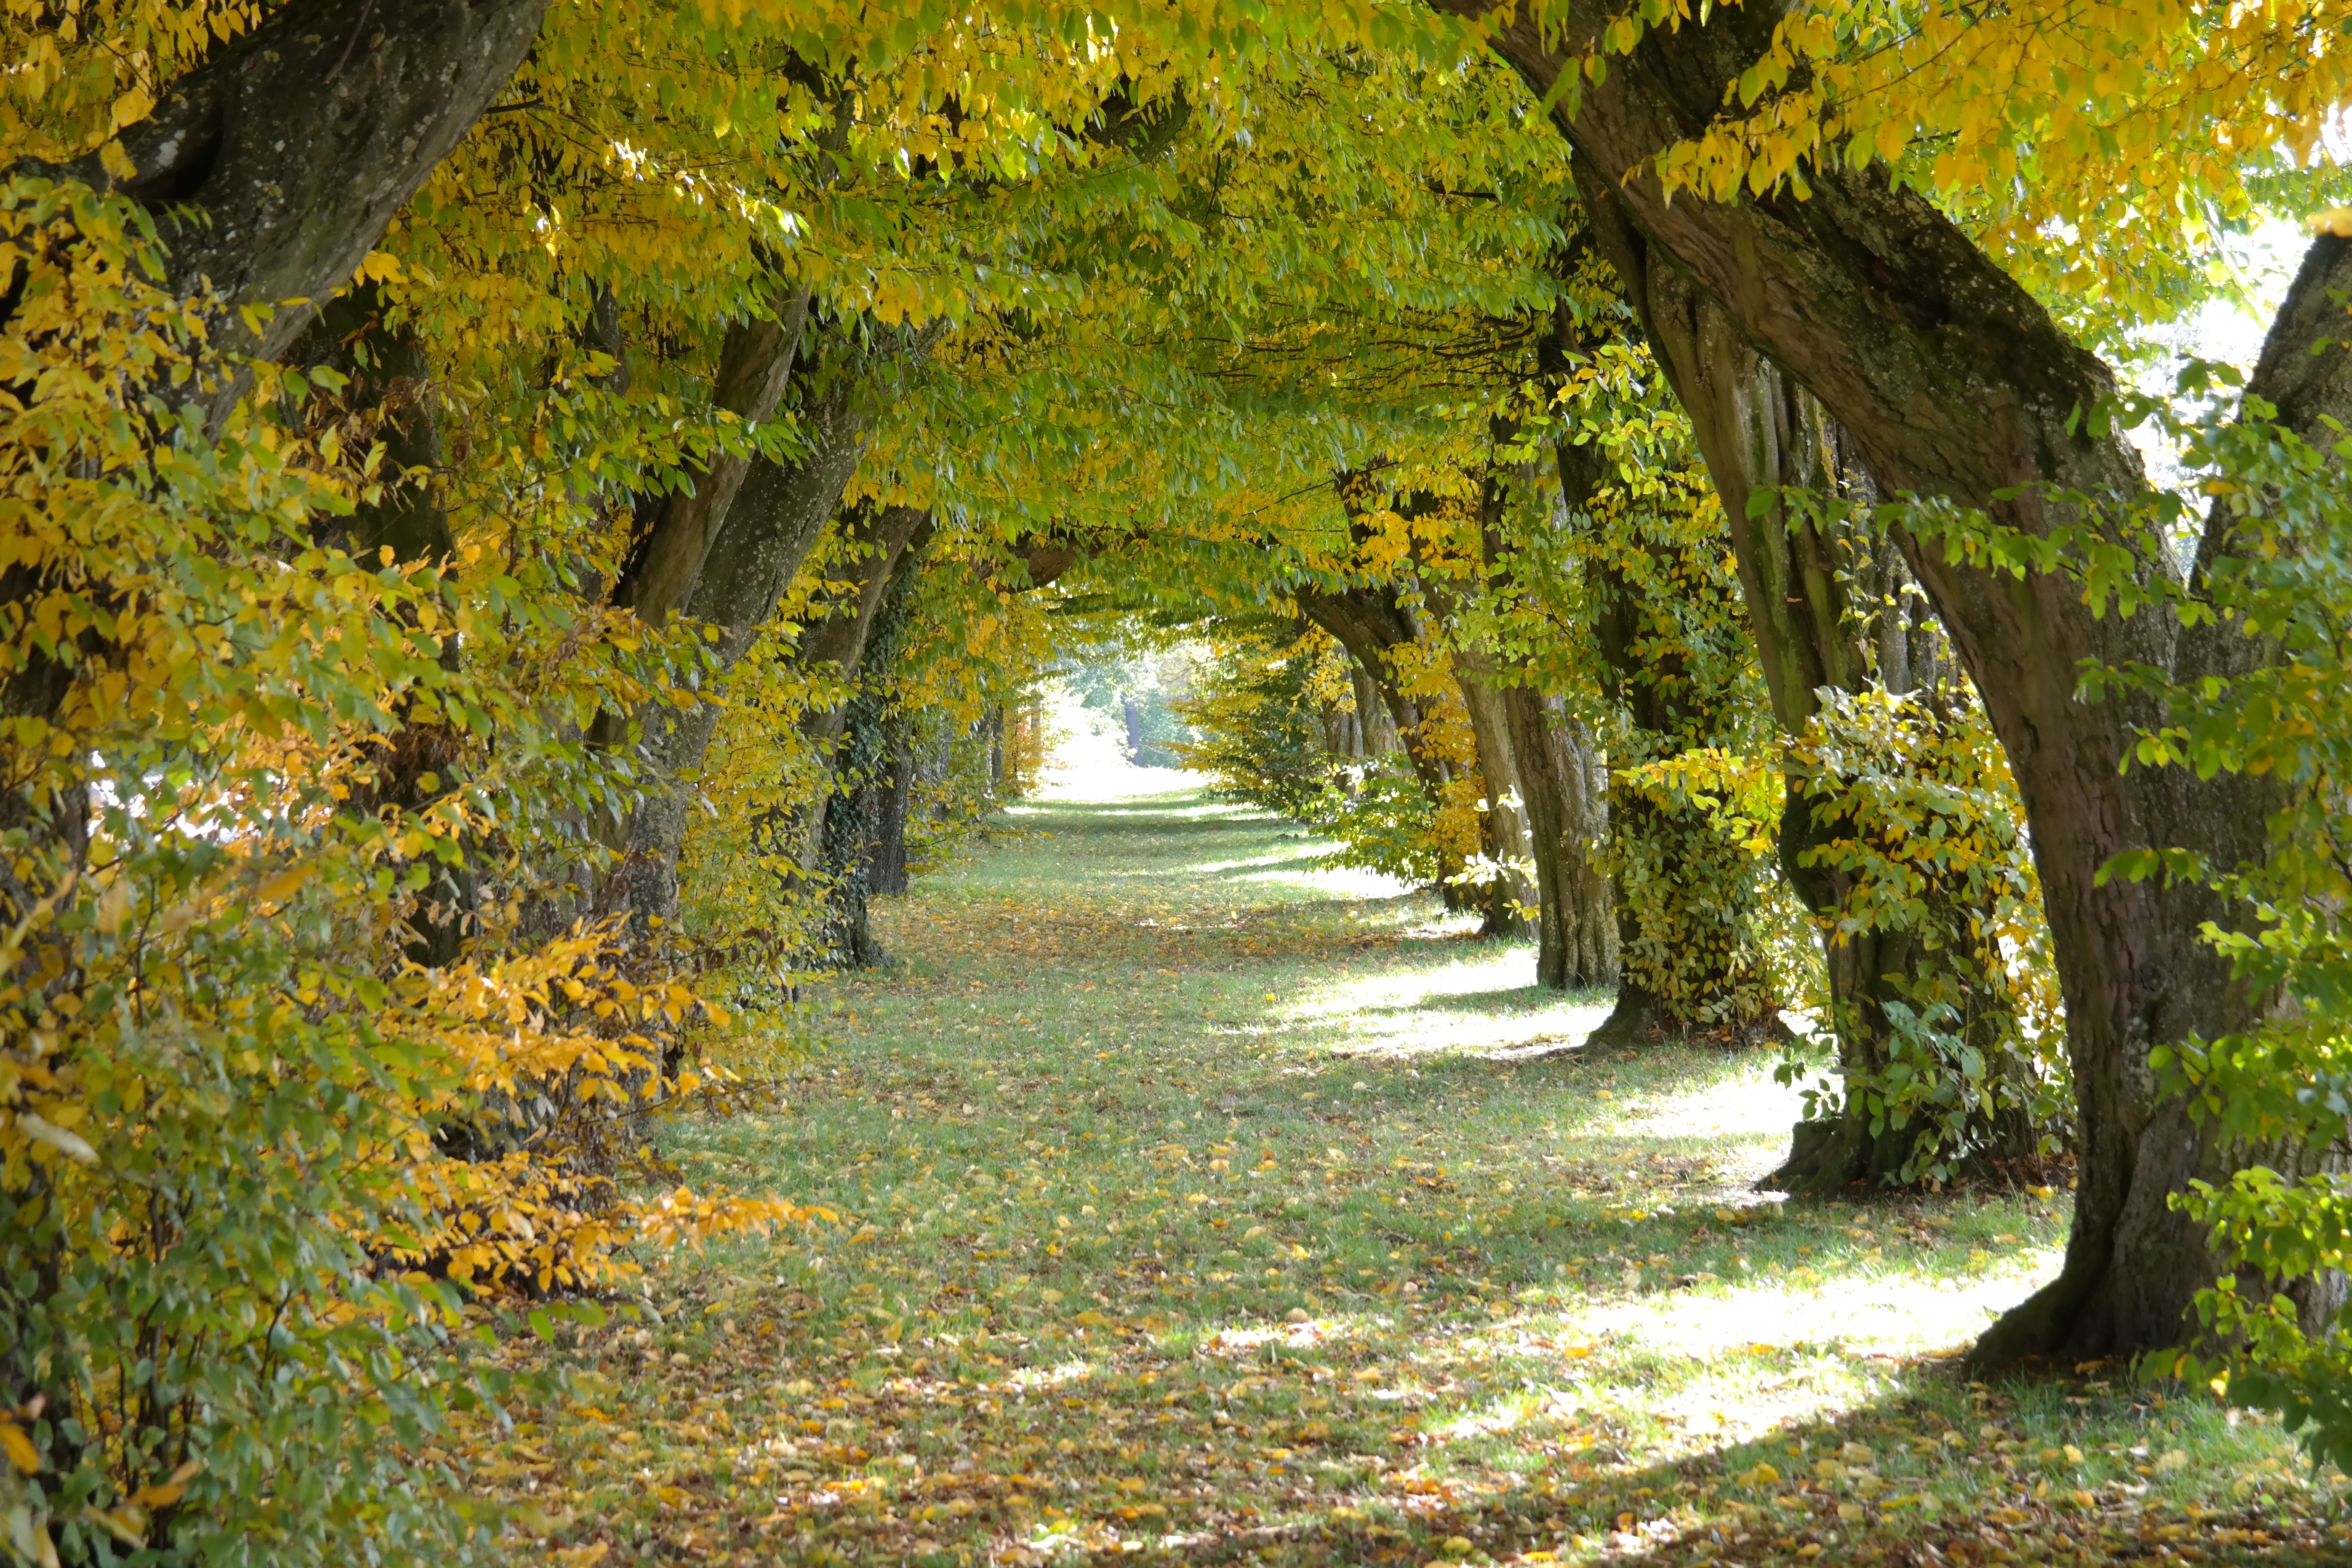
tree, forest, sunlight, leaf, flower, autumn, botany, yellow, garden, season, trees, coloring, avenue, passage, deciduous, woodland, habitat, betulaceae, fall color, ecosystem, hornbeam, carpinus betulus, woody plant, temperate broadleaf and mixed forest, white beech, horn tree, birch family, laupheim, castle avenue